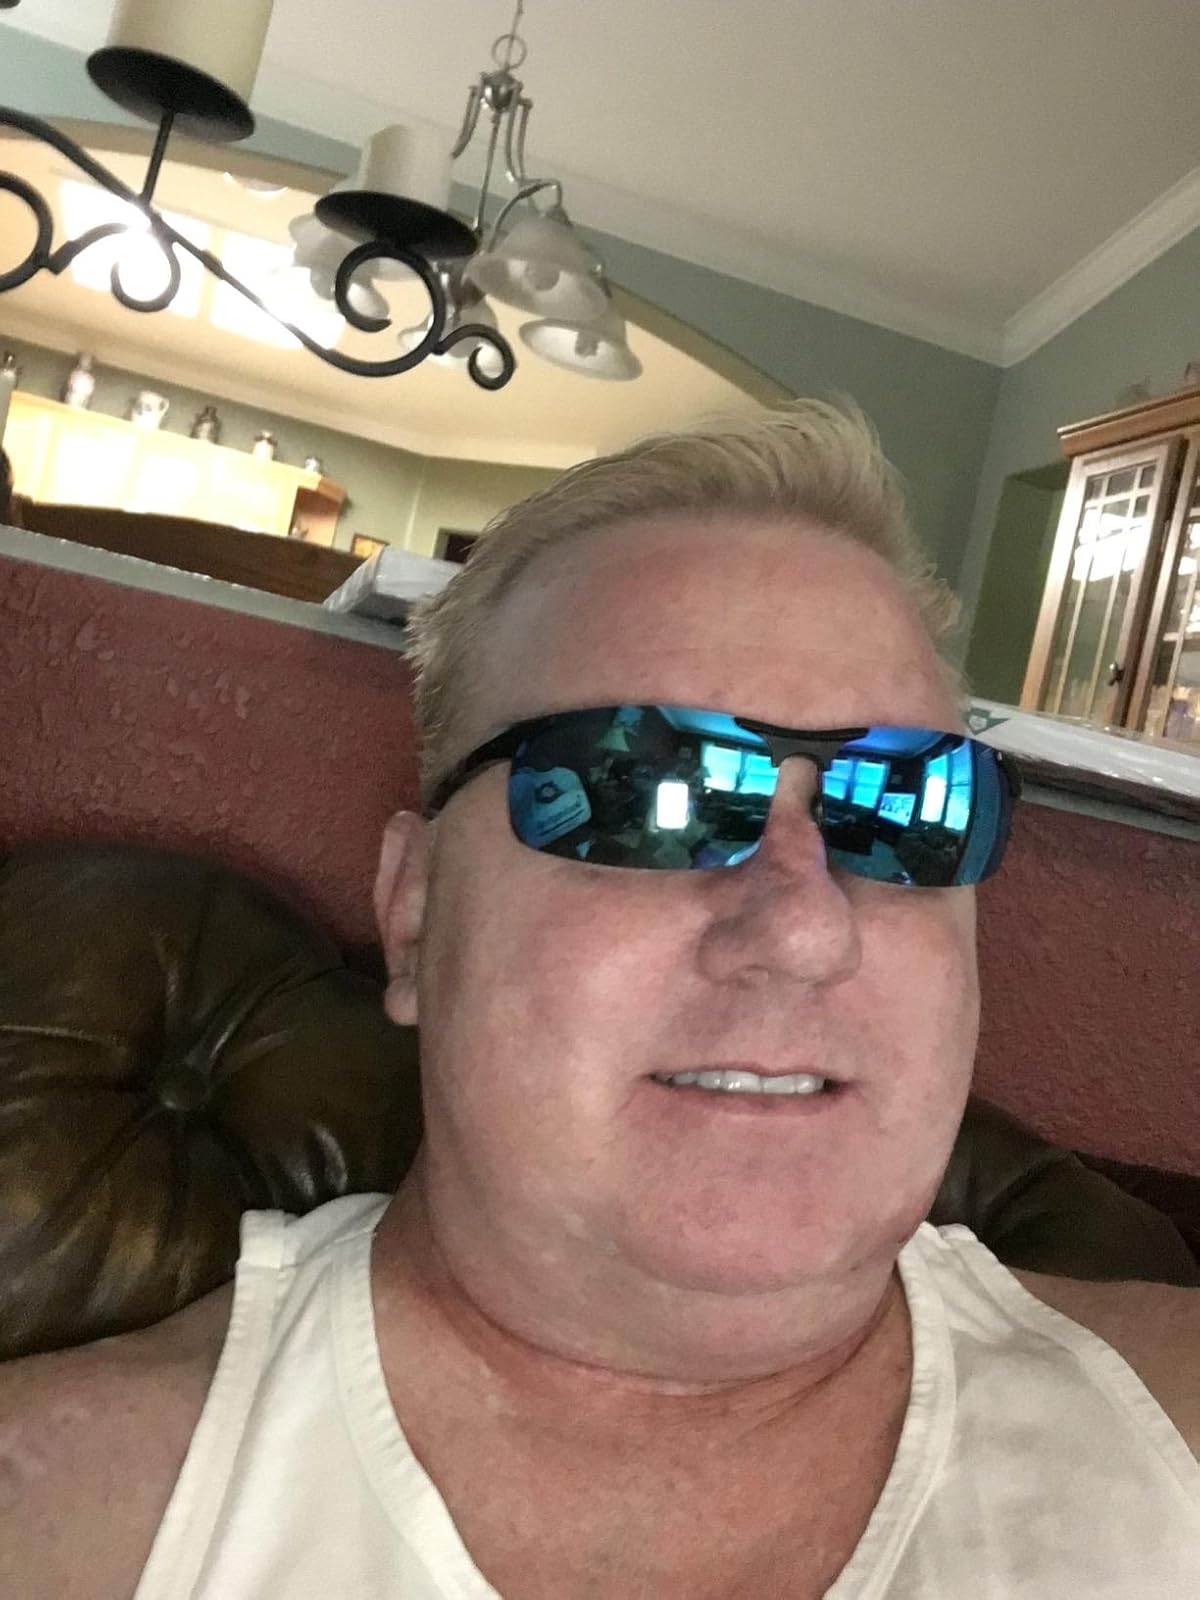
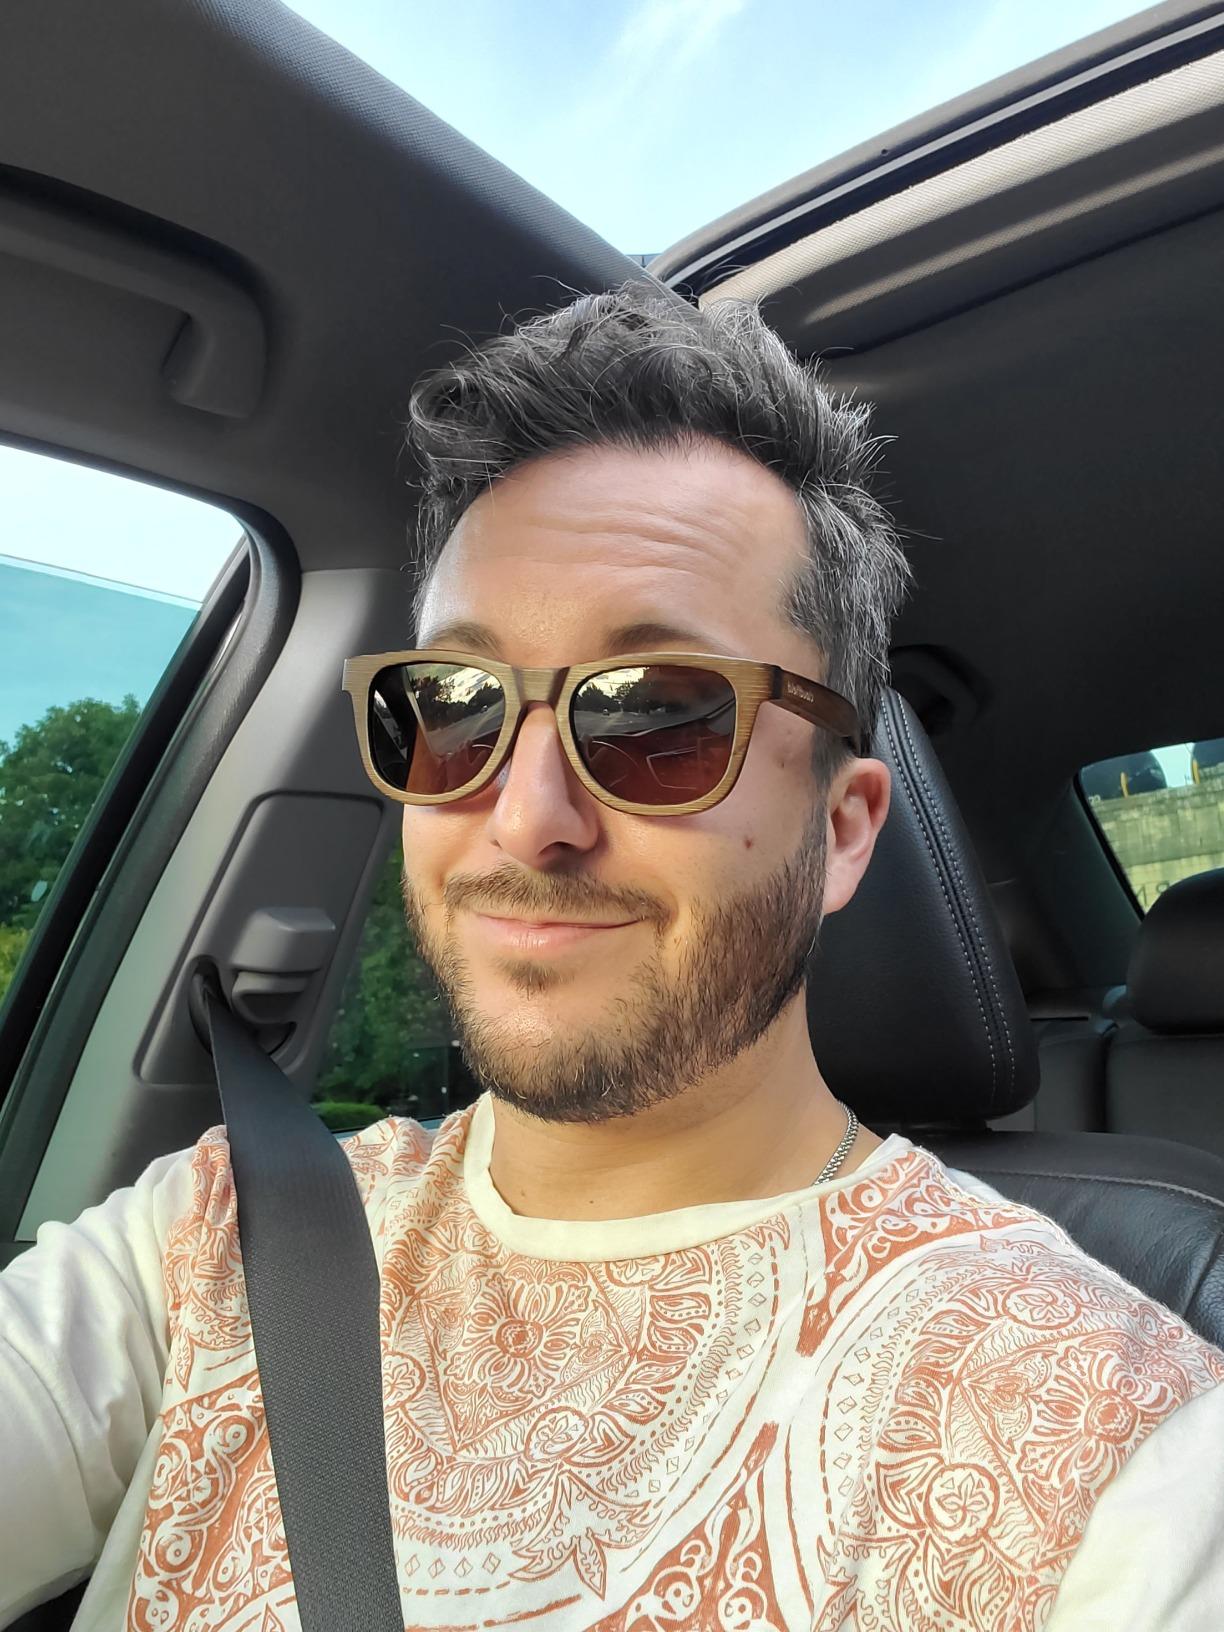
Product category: accessories_sunglasses
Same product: no